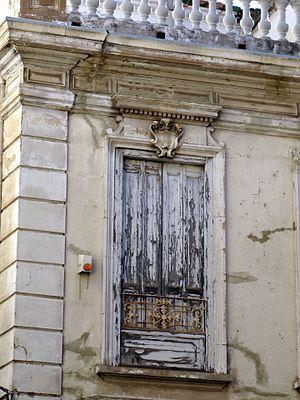
Balcon Rue de l'Horloge à Perpignan